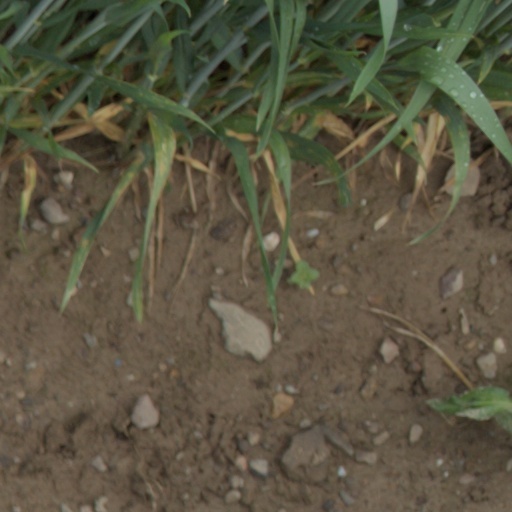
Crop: wheat